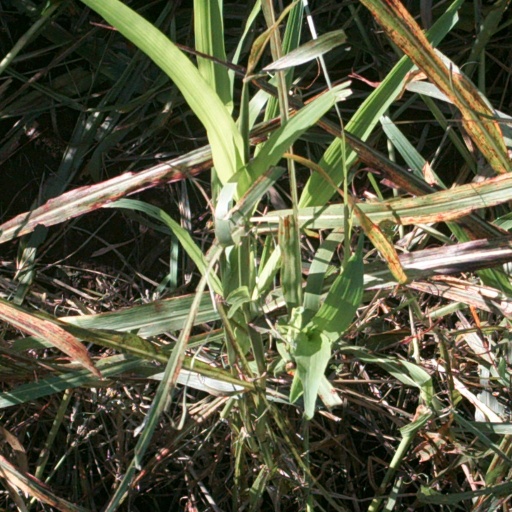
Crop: sorghum